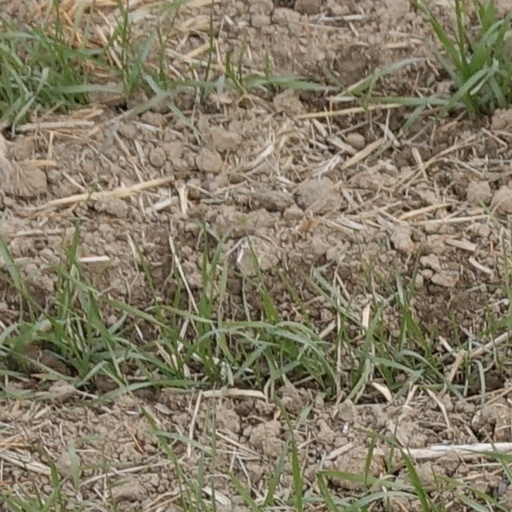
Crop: wheat